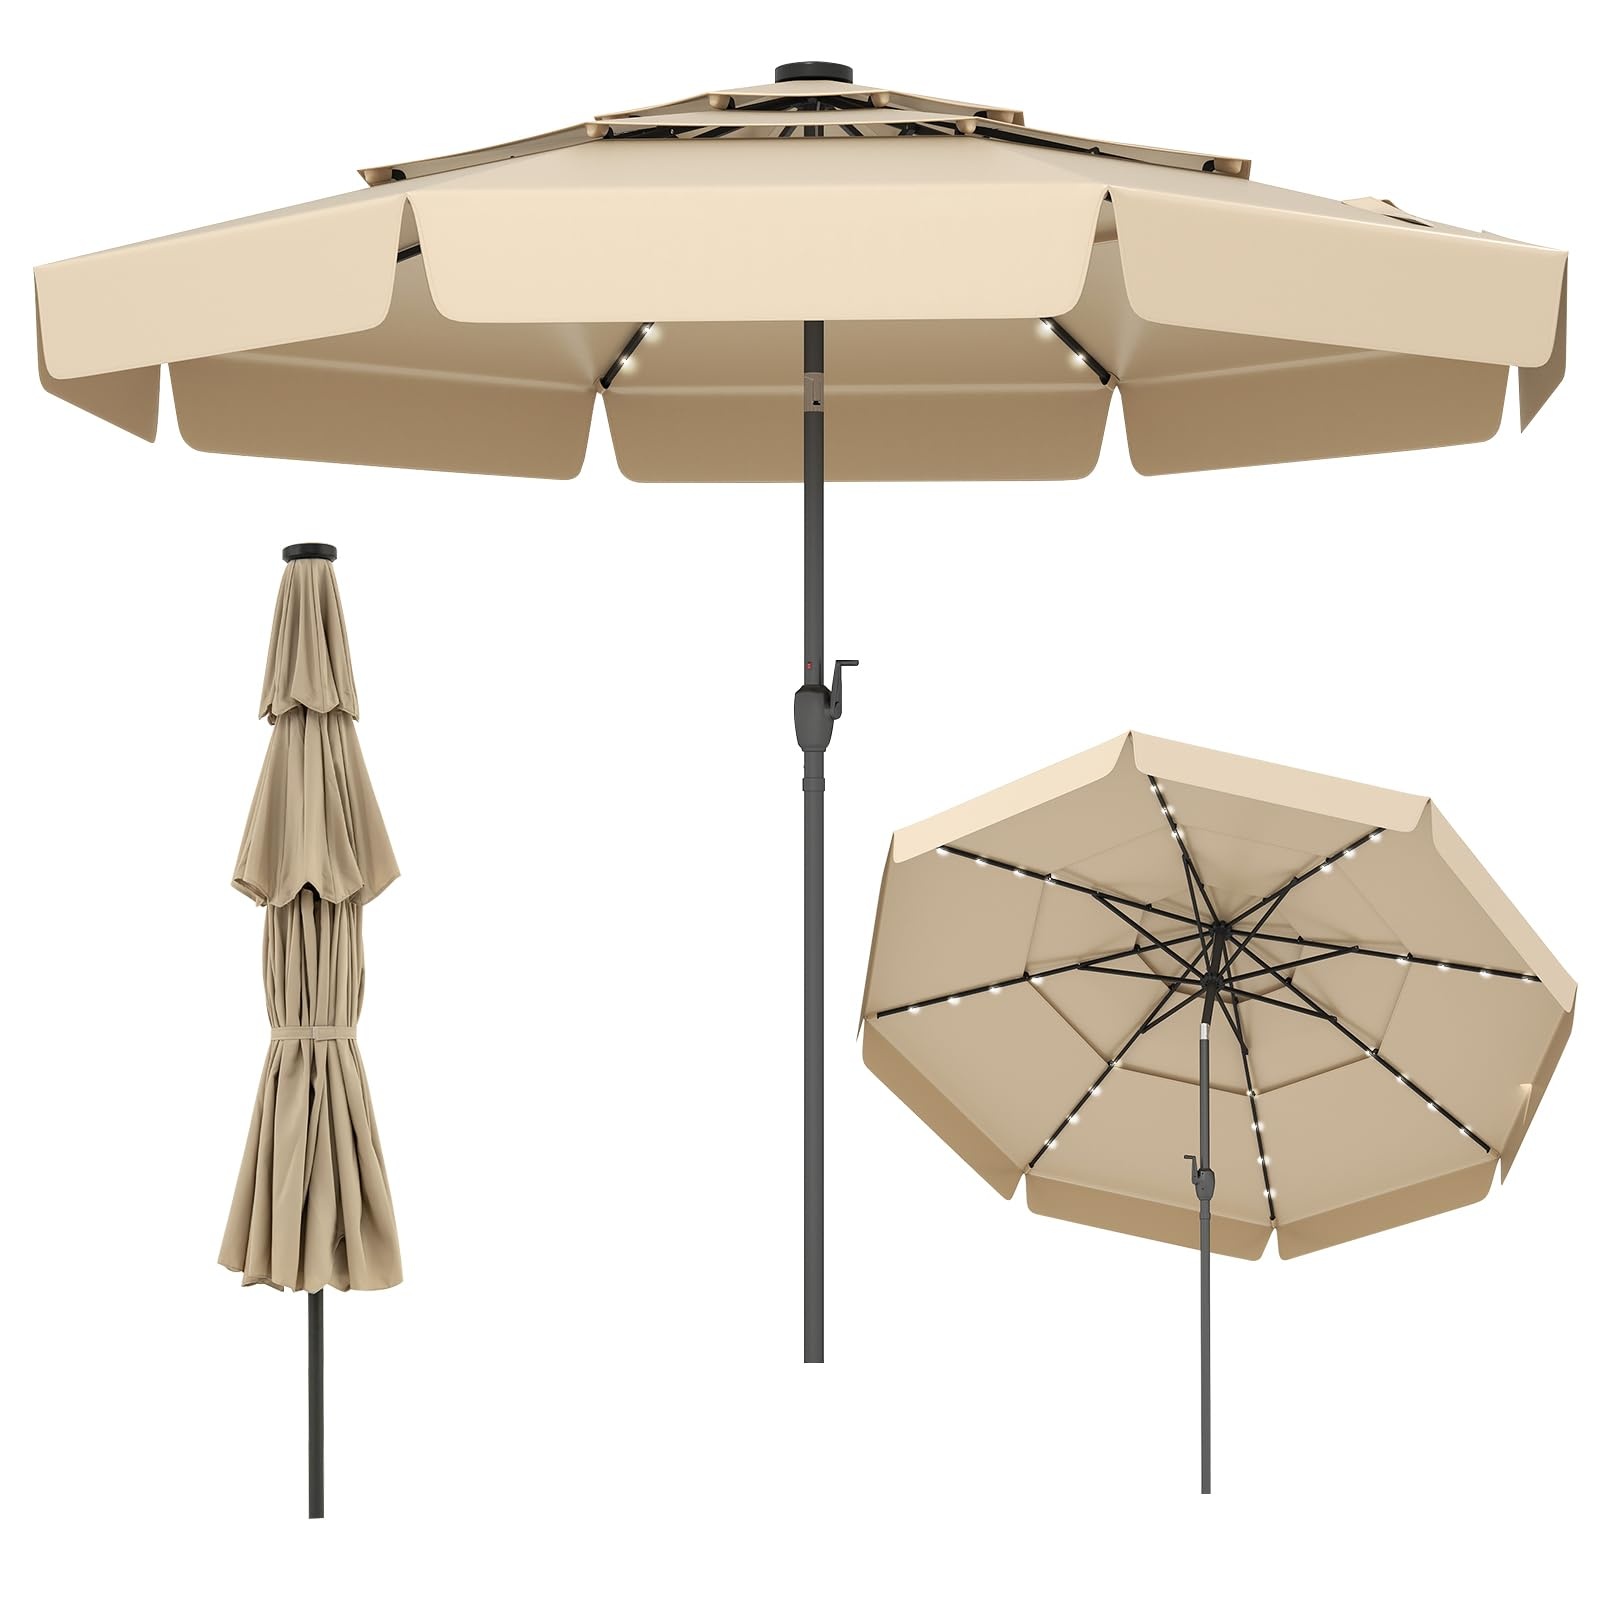
Tangkula 3 Tiers Scalloped Outdoor Table Market Umbrella with 32 LED Lights
Description: Elevate Outdoor Relaxation! Our 10 ft solar powered patio umbrella is equipped with a 3-tier vented top for optimal airflow and heat dissipation, ensuring a cooler shade underneath, while simultaneously improving stability and resistance to windy conditions. In the daytime, the push button tilt function helps block the sun from different directions. At nighttime, 32 LED lights evenly distributed on the umbrella ribs, powered by a solar panel for energy-saving illumination, provide a gentle ambient glow. Crafted with premium 180G polyester fabric, this umbrella offers exceptional protection against both sun and light rain. When not in use, you can easily close the umbrella with a smooth crank handle and detach it into 2 sections, saving storage space. A valuable addition for providing shade and ambiance to outdoor events or everyday relaxation. Features: Comes with a 3-tier vented top for excellent air circulation and enhanced stability 8 heavy-duty metal ribs provide robust support, not easy to deform Crafted from a reliable polyester canopy, ensure excellent weather resistance Equipped with ruffled edges for an elegant look and increased sunshade area Each rib is adorned with 4 LED lights, emit bright lighting, enhance night ambiance The LED lights are controlled by a handy switch on the pole, easy to operate The lights are powered by a solar panel, provide 6-8 H illumination after a full charge Easy to tilt by a push button, provide customized shade based on the sun's position Equipped with a hassle-free crank handle for simple and quick opening and closing Equipped with a convenient 2-section design for space-saving storage Features a convenient loop strap to secure the umbrella into a compact size Equipped with protective rib pockets, prevent the canopy from tearing Specifications: Color: Gray/Beige/Navy/Taupe/Red Material: Polyester Fabric, Metal Product Dimensions: 10 X 8.1 ft (Dia. x H) Umbrella Rim Height: 6.7 ft Umbrella Pole Diameter: 1.46" Net Weight: 17 lbs 1 x Patio Umbrella 1 x User’s Manual
Brand: TANGKULA
Category: Home & Garden > Lawn & Garden > Outdoor Living > Outdoor Umbrellas & Sunshades > Outdoor Umbrellas